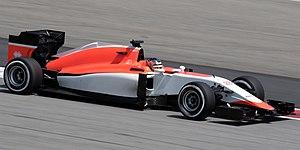
Le Grand Prix automobile de Malaisie 2015, disputé le 29 mars 2015 sur le circuit international de Sepang, est la 918ᵉ épreuve du championnat du monde de Formule 1 courue depuis 1950, la dix-septième disputée à Sepang depuis 1999, et la seconde manche du championnat 2015.